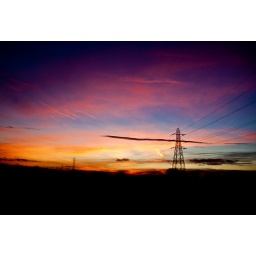
This was taken out the car window on the way back from a walk by the local canal.